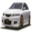
Label: automobile